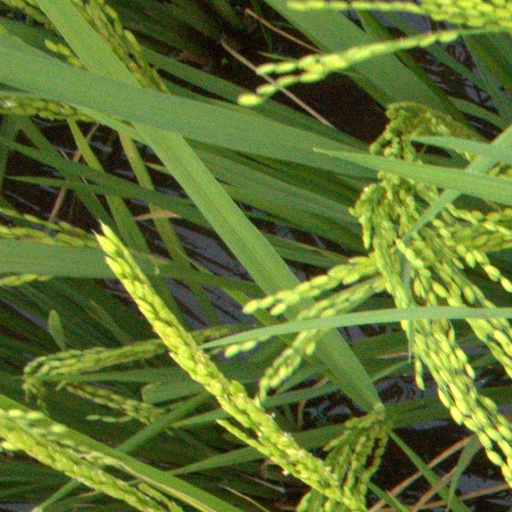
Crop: rice